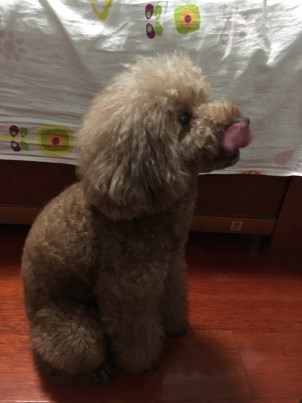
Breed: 7449-n000128-teddy